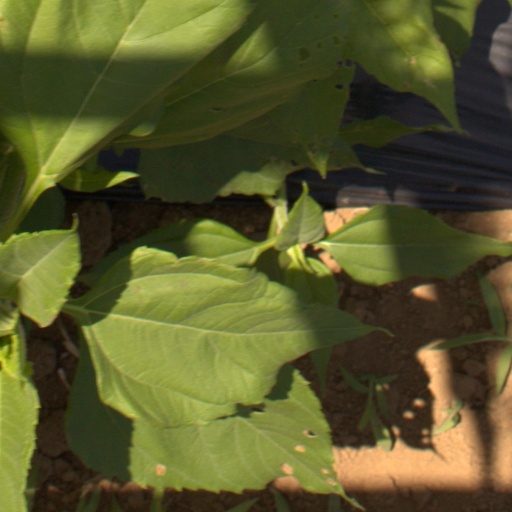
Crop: Jerusalem artichoke